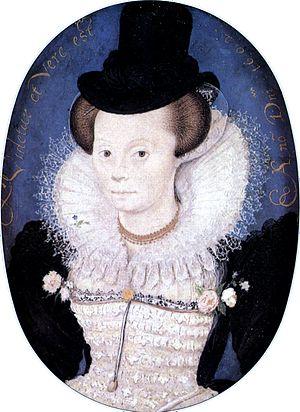
Nicholas Hilliard est un orfèvre et un enlumineur anglais plus connu comme portraitiste en miniatures à la cour d'Élisabeth Iʳᵉ d'Angleterre et de Jacques Iᵉʳ d'Angleterre. Il est réputé pour ses petites miniatures ovales bien qu'il ait parfois utilisé des formats plus importants, jusqu'à 25 centimètres. Pendant quarante-cinq ans, il a connu un indéniable succès artistique mais des problèmes financiers continus.